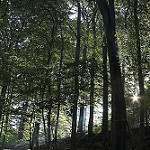
Label: forest